Taiyanggong station

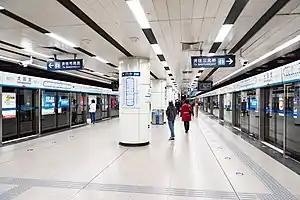
Line 10 platform 300px Line 17 platform

Taiyanggong station is a subway station on Line 10 and Line 17 of the Beijing Subway.